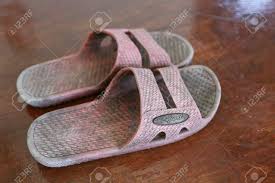
Waste category: shoes